Spyros Kyprianou

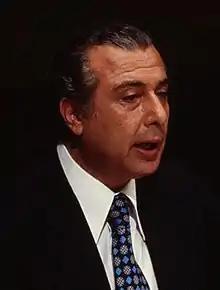
Kyprianou in 1978

Spyros Achilleos Kyprianou (28 October 1932 – 12 March 2002) was a Cypriot barrister and politician, who served as President of Cyprus from 1977 to 1988. He also served as President of the Cypriot House of Representatives from 1976 to 1977 and then again from 1996 to 2001, as well as being President of the Democratic Party, which he founded, from 1976 to 2000.